All-Albanian Congress

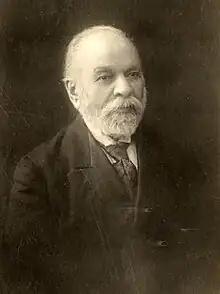
Ismail Kemal, the prime initiator of the Congress.

The All-Albanian Congress was a held in Vlorë (then Ottoman Empire, today Republic of Albania) on November 28, 1912. Congress participants constituted the Assembly of Vlorë which established Albanian Provisional Government and elected Ismail Kemal as its president.